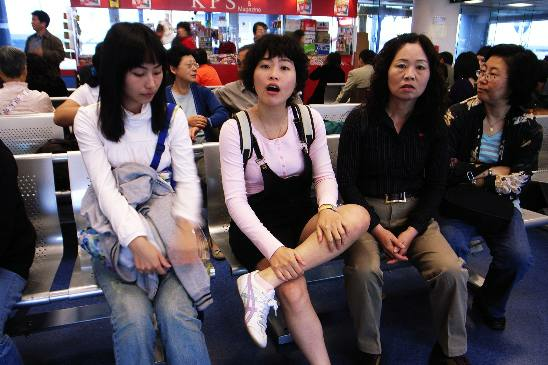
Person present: Yes